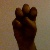
The image shows a hand gesture representing the letter 'E' in Indian Sign Language.